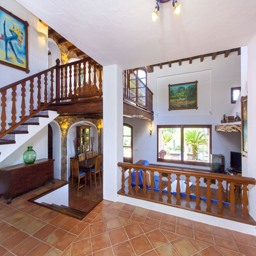
entrance to the house from where you can see the living room and dining room